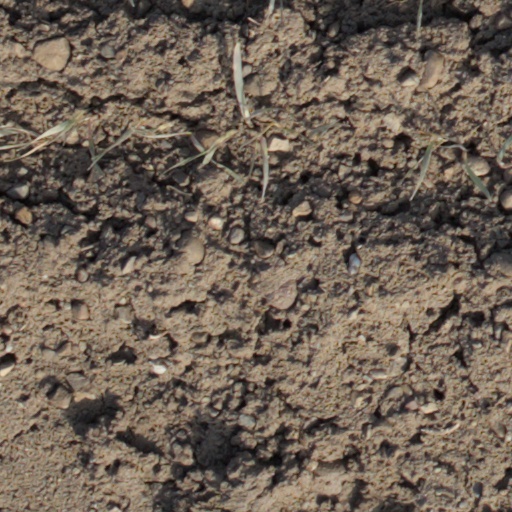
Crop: wheat